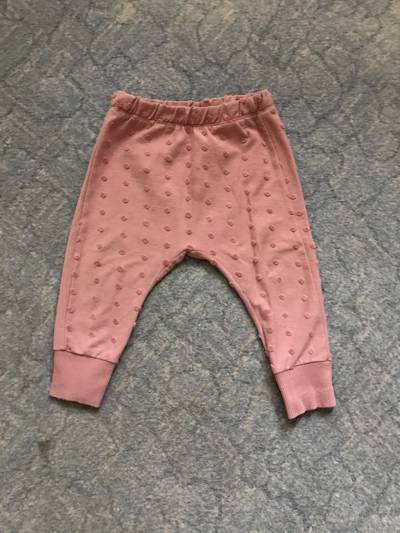
Waste category: clothes